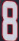
Number: 8